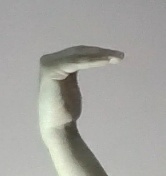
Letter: haa